Addam Yekutieli

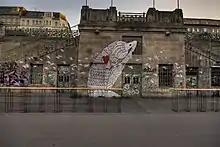
Know Hope artwork in Vienna

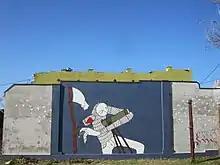
Know Hope artwork in Atlanta

Yekutieli's work began to appear in the streets of Tel Aviv in early 2005, often featuring a long-armed, long-legged unisex character. In 2013, after taking part in the INSIDE JOB, a street-art group show in the Helena Rubenstein Pavilion for Contemporary Art, Yekutieli began exhibiting in Gordon Gallery in Tel Aviv. That same year, Yekutieli also started working with Steve Lazarides and his London-based gallery Lazarides Rathbone. In 2014 Yekutieli took part in a group exhibit in the Roskilde Museum of Contemporary Art. In 2014, parallel to his iconography work that by now has developed to include a repetitive use of white-flags, birds, wood, and fences, Yekutieli began working on long term ongoing projects.